Morten Lindberg (sound engineer)

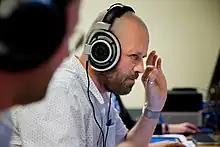
Morten Lindberg

Morten Lindberg (born 15 August 1970) is a Norwegian sound engineer and music producer, specialising in classical music productions. As a producer and engineer, he held the record for most Grammy nominations without a win, with twenty-eight through 2019, until 2020 when he won his first Grammy.